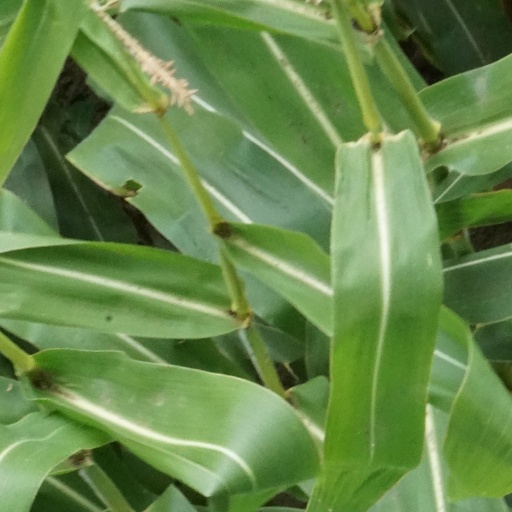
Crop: maize; corn